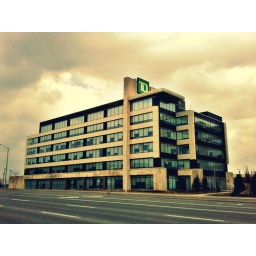
A building in my office complex.Taken with Blackberry Bold.